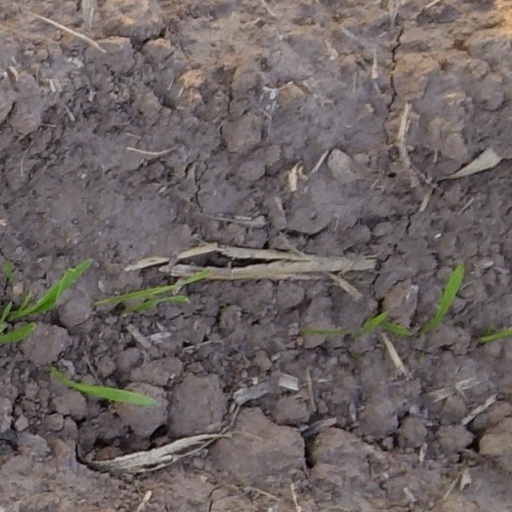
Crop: wheat